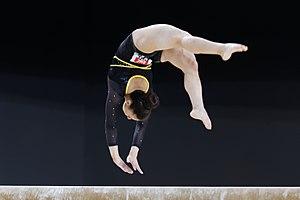
Championnats d'Europe de gymnastique artistique 2015. Poutre.